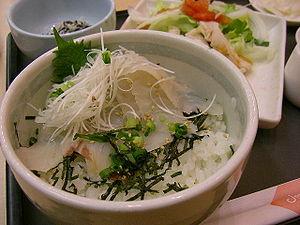
La cuisine japonaise peut être définie strictement comme la cuisine traditionnelle du Japon, appelée en japonais Nihon ryōri ou washoku précédant l'ère Meiji, par opposition à la cuisine yōshoku répandue au Japon qui tire ses origines de l'importation et l'adaptation de plats occidentaux à la suite de l'abrogation du sakoku par l'empereur Meiji. Elle est constituée de poissons, de riz ou de nouilles, de légumes et d'algues, généralement assaisonnés avec des condiments locaux.